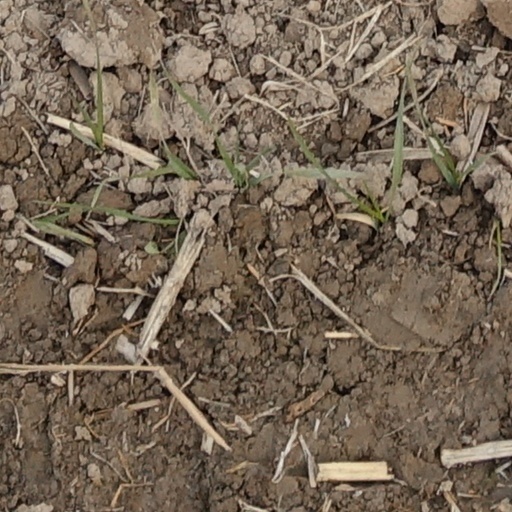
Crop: wheat